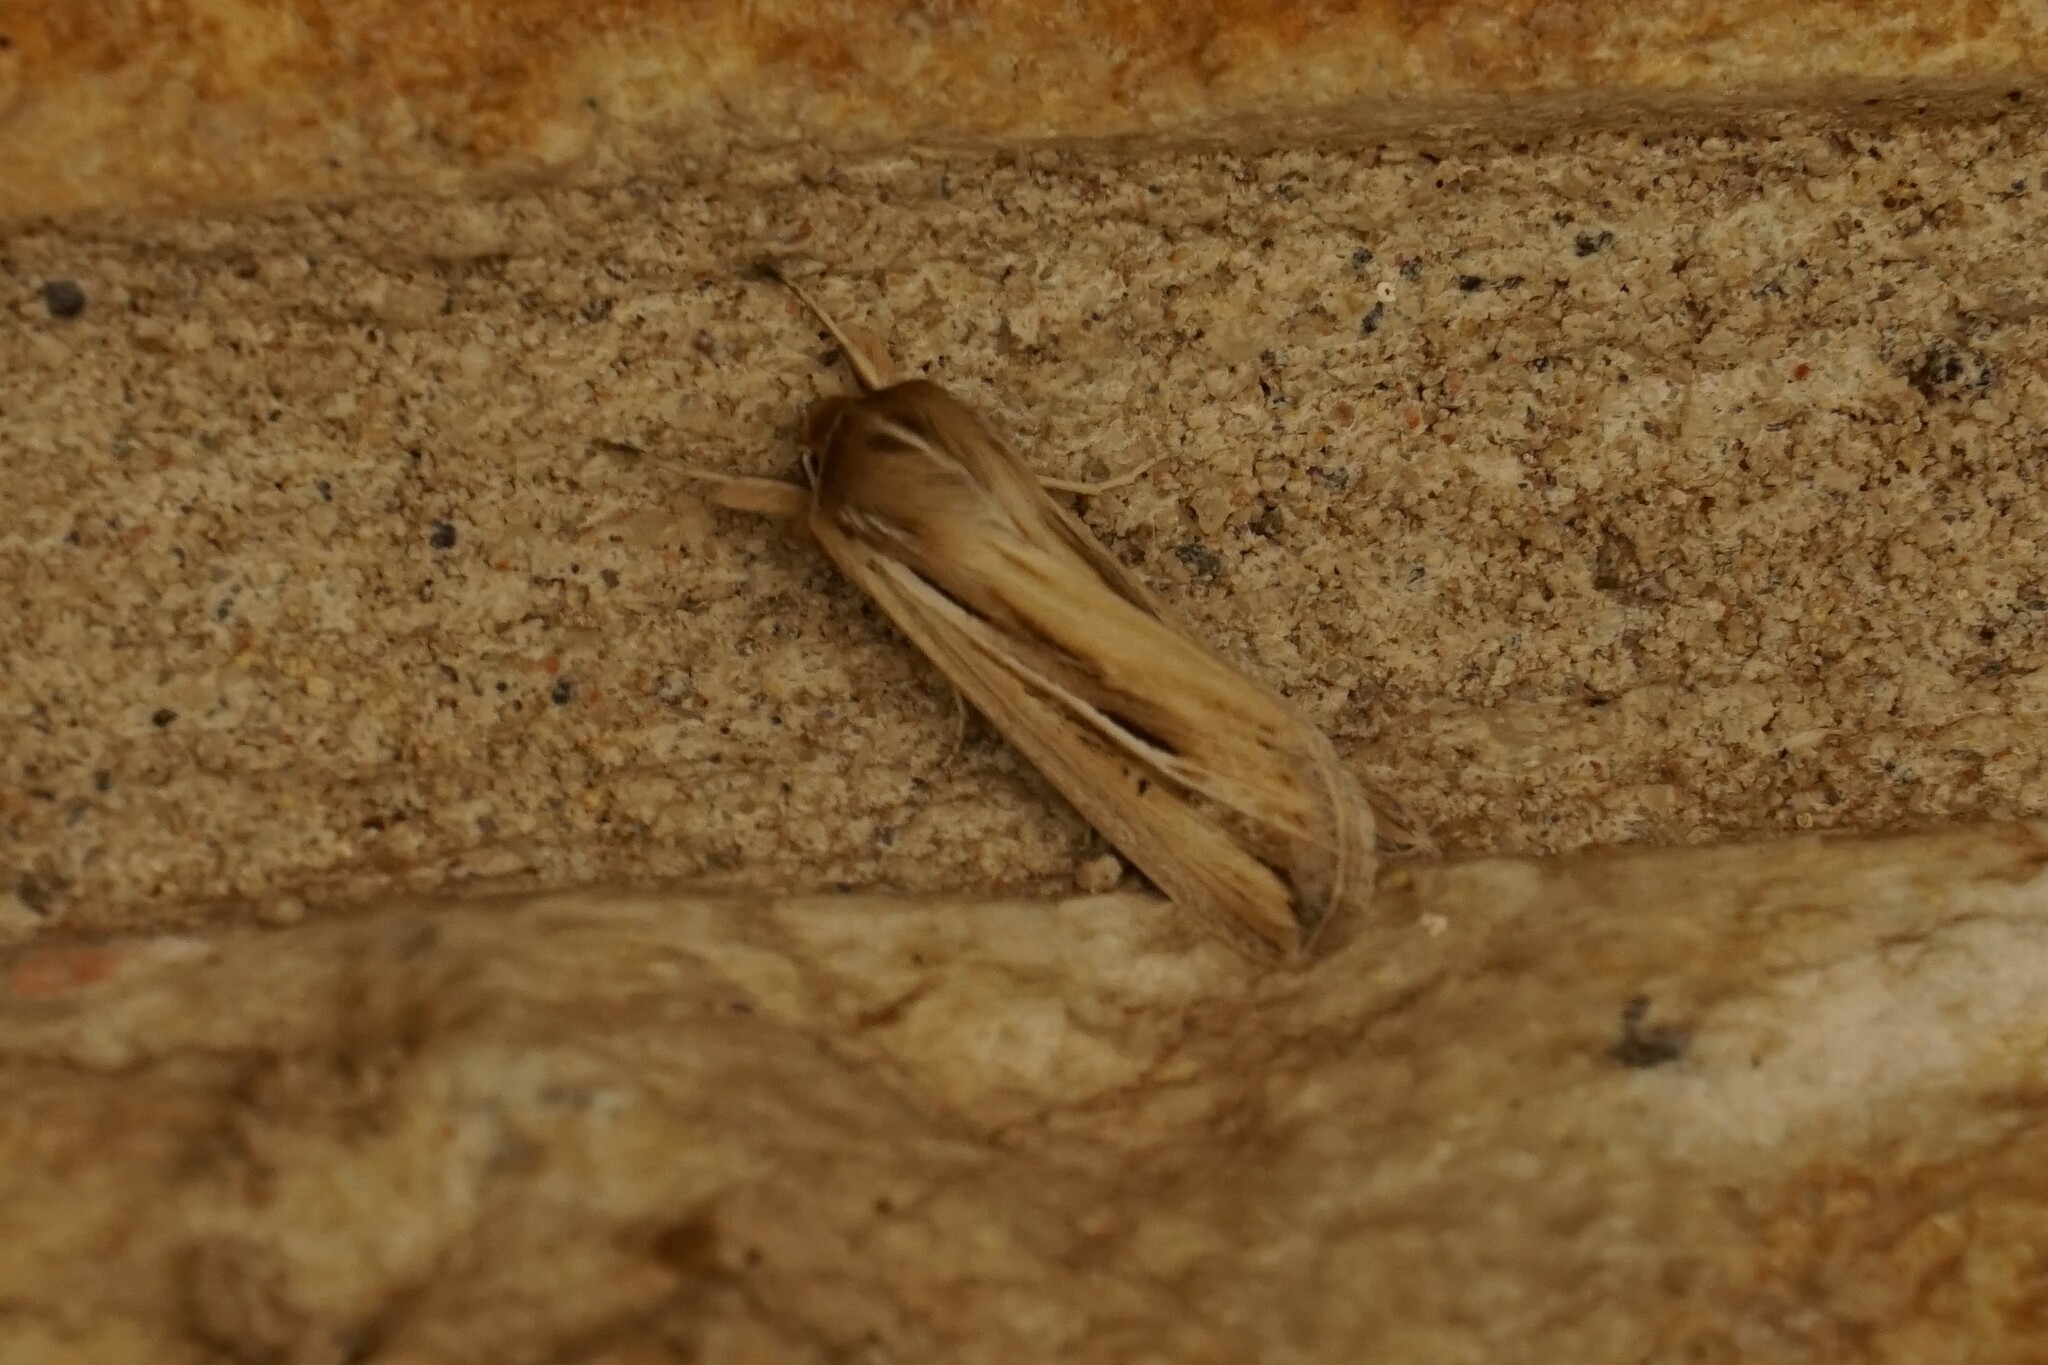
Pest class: wheathead_armyworm_Dargida_diffusa